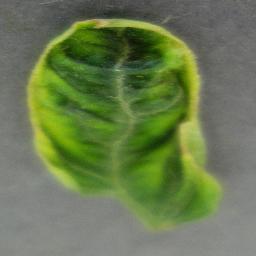
Label: Tomato___Tomato_Yellow_Leaf_Curl_Virus